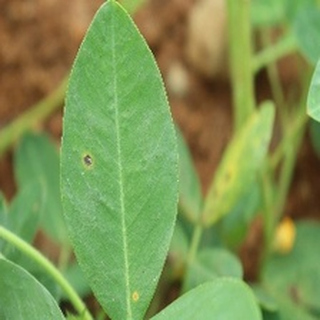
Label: groundnut_early_leaf_spot